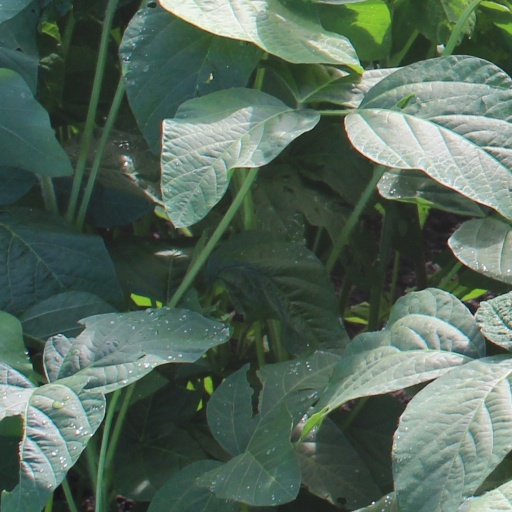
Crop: soybean